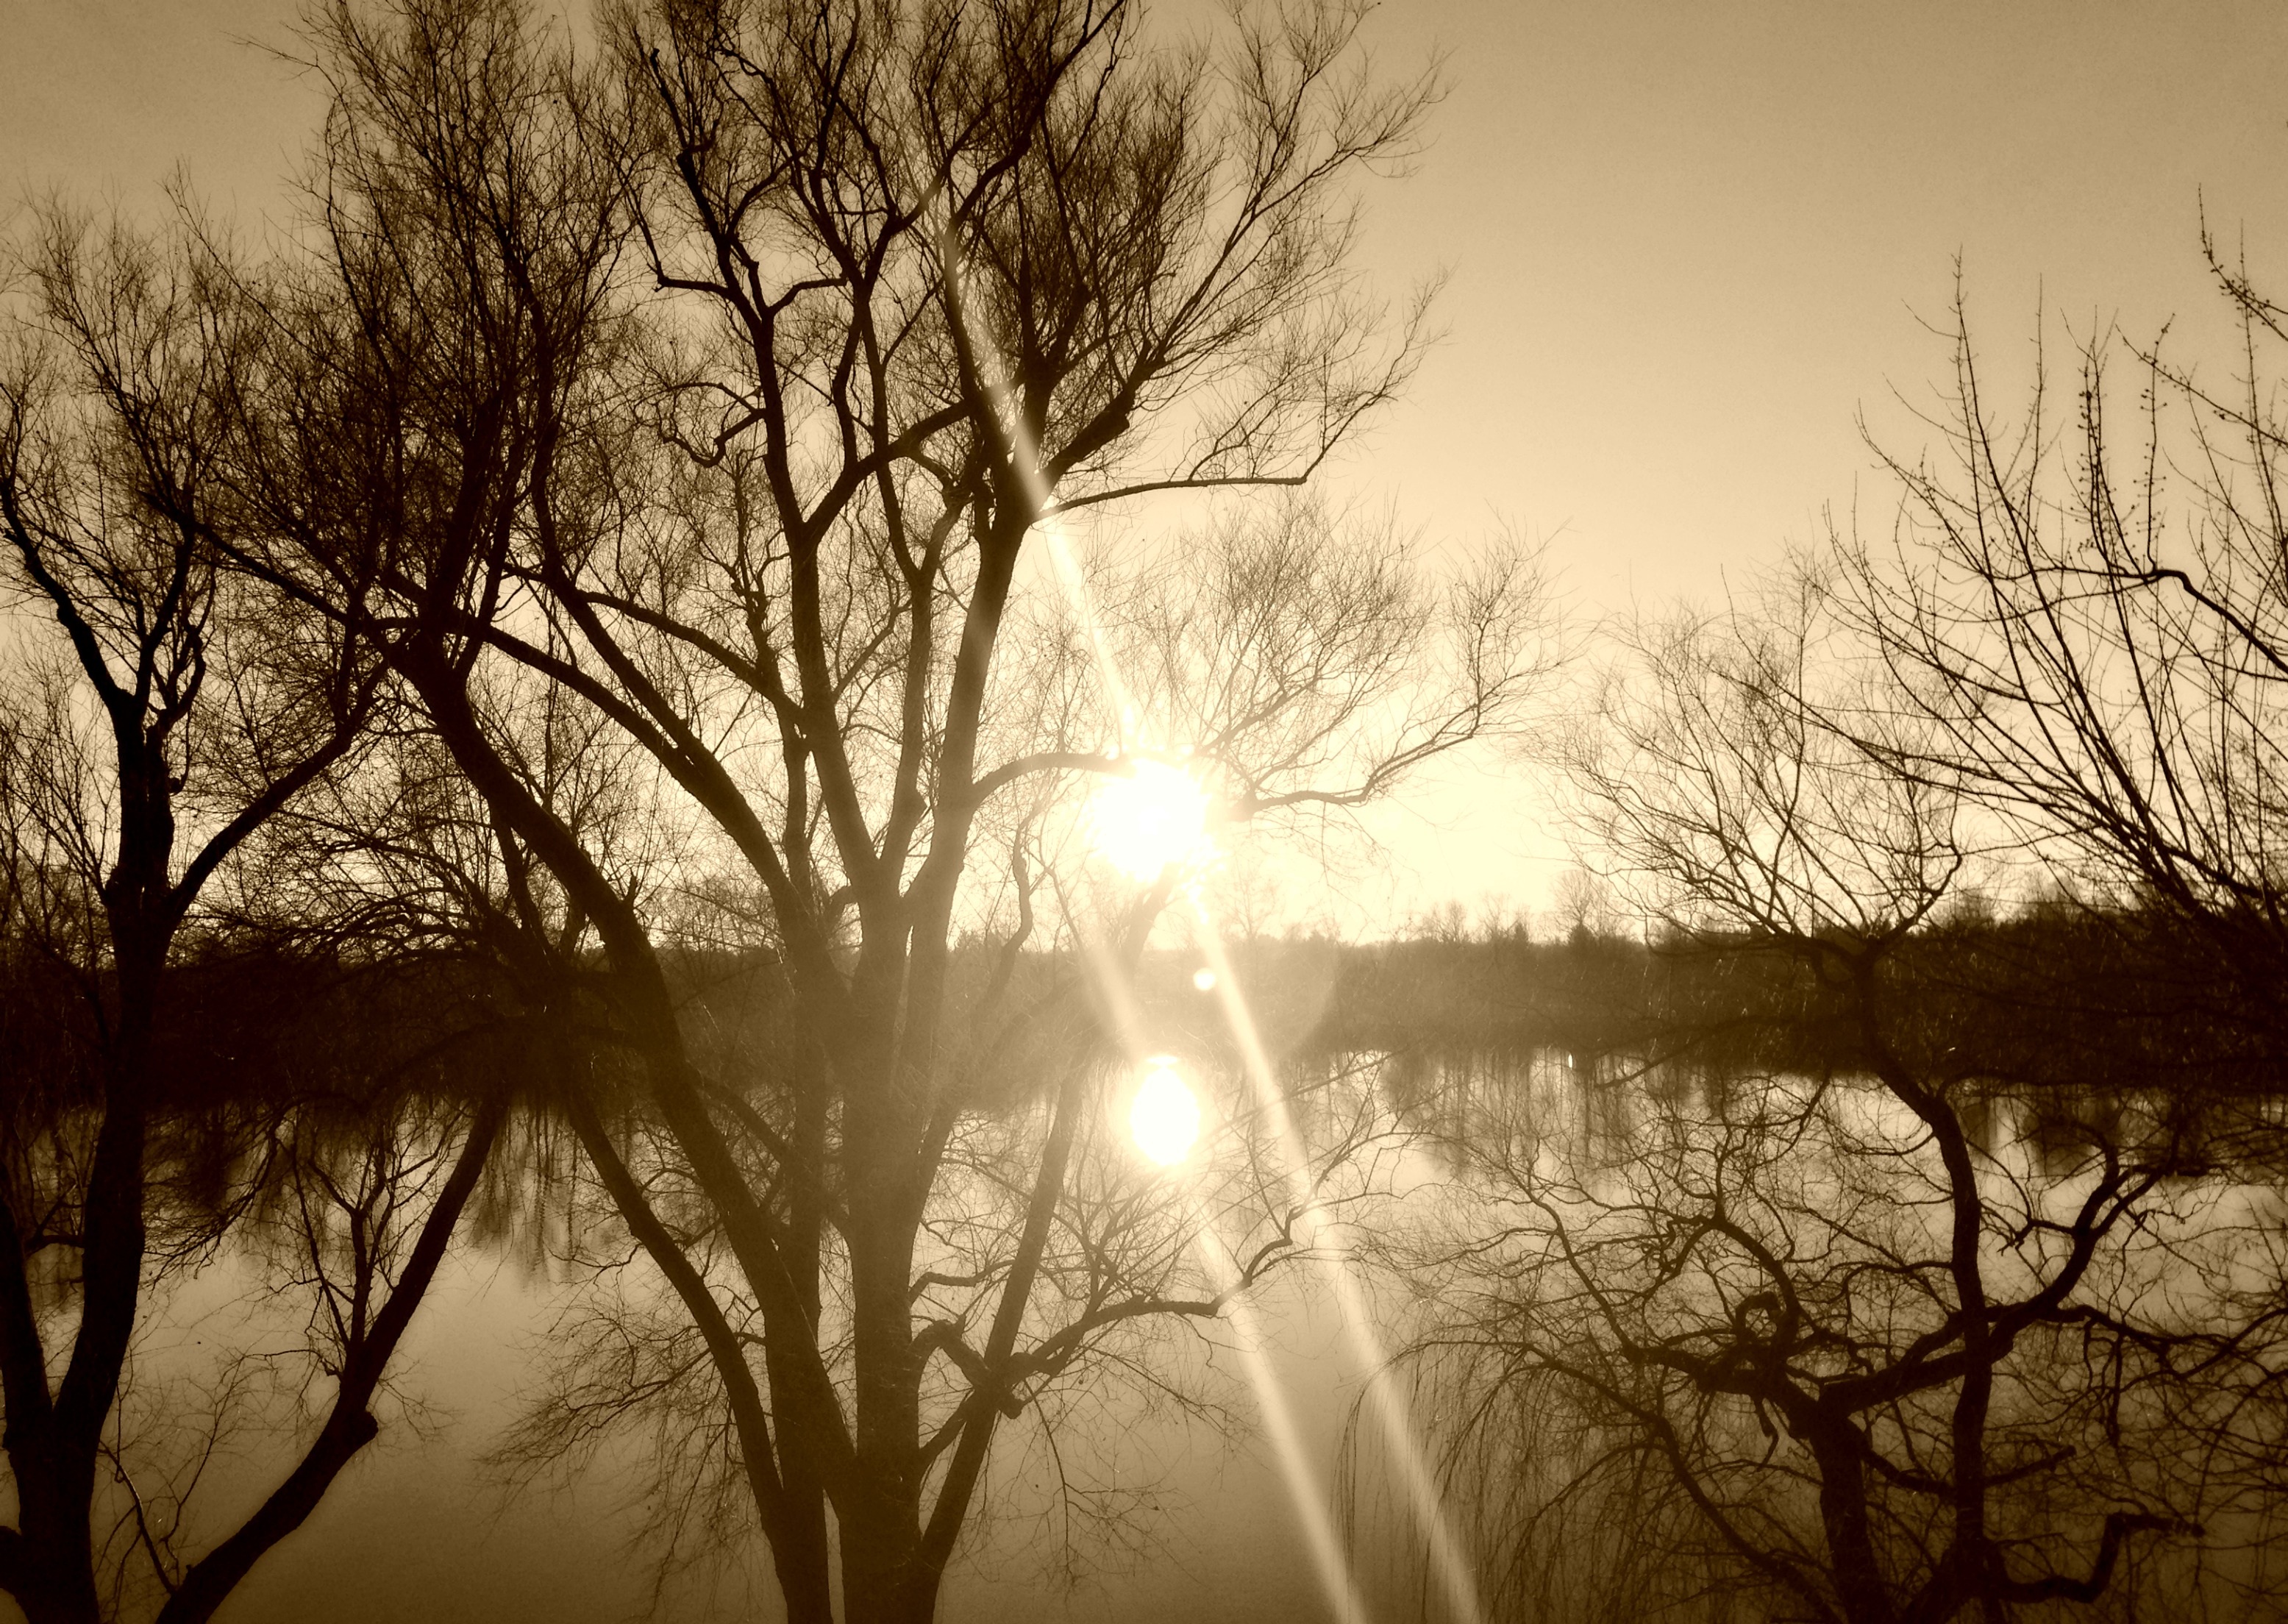
tree, water, nature, forest, branch, winter, light, black and white, plant, sun, fog, sunrise, sunset, mist, sunlight, morning, dawn, atmosphere, refraction, evening, reflection, autumn, darkness, monochrome, season, trees, abendstimmung, monochrome photography, atmospheric phenomenon, woody plant